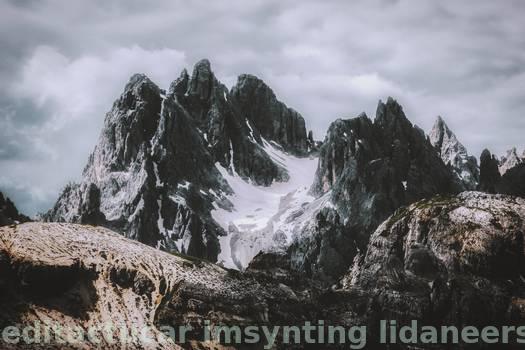
Label: Watermark